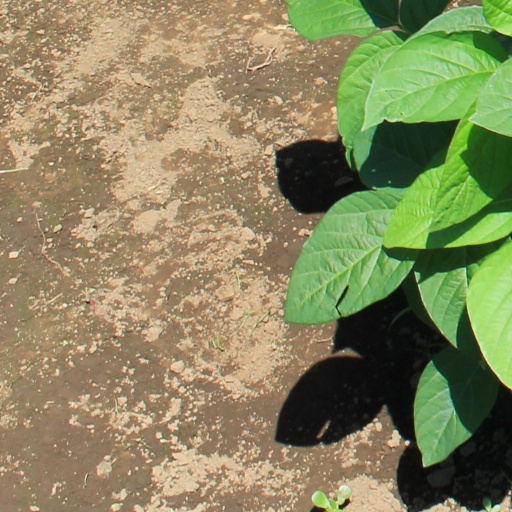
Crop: soybean